Ernst Heubach

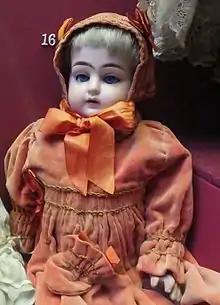
Ernst Heubach bisque headed doll with composition body, in Rochester Guildhall Museum

Ernst Heubach was a company in Köppelsdorf, Thuringia, Germany, that manufactured porcelain-headed bisque dolls from 1885 onwards